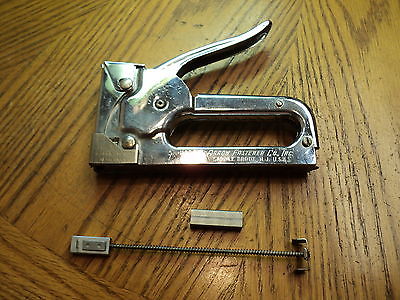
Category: stapler